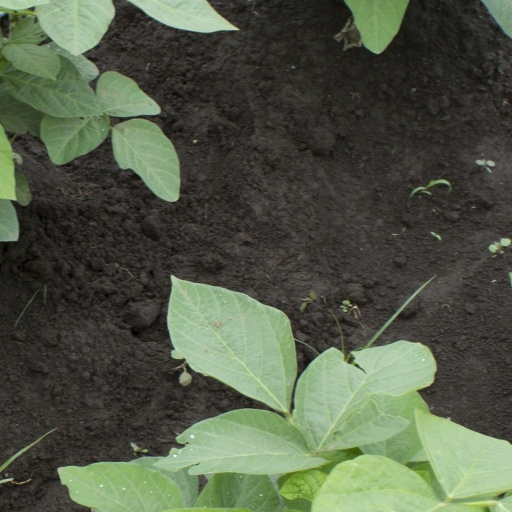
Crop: soybean